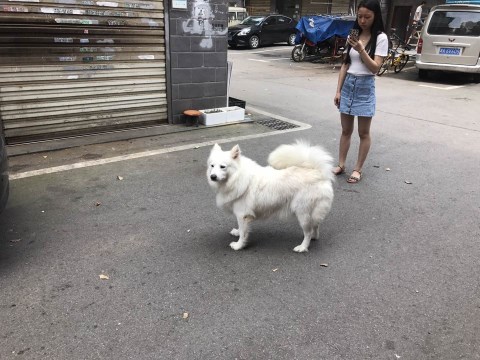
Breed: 2192-n000088-Samoyed